Jesús Comín Sagüés

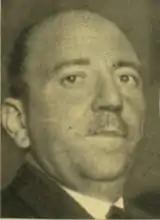
Comín as MP

Born and raised in the iconic Carlist Aragón dynasty, Jesús was from his childhood growing accustomed to regional and national party leaders visiting his family home. As a teenager he was active in Carlist juvenile organizations, and in 1912 he rose to leader of the local . At that time he was already active beyond his native Aragón, e.g. when leading a group of Navarrese youth during pilgrimage to the Zaragoza sanctuary of Virgen del Pilar. In the 1910s Carlism was suffering from conflict between the claimant, Don Jaime, and the key party theorist, Juan Vázquez de Mella; the Comín family, though like de Mella assuming somewhat Germanophile positions during the Great War, remained loyal to their king. Jesús career in the party ranks was boosted when his uncle assumed leadership of Comunión Católico-Monárquica; the same year he entered Comité de Acción Jaimista, a loyalist body working to mobilize support for the pretender.